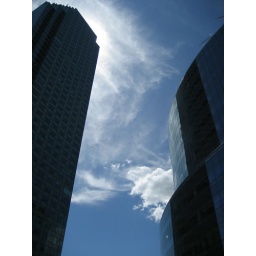
Between two glass buildings in Queens